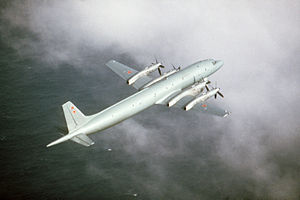
Antiubådskrigsførelse / Atomubåde – tiden efter anden verdenskrig / Luftbåren ASW
Det russiske rekognoscerings- og ASW-fly Iljusjin Il-38, som godt kan ligne en amerikansk P-3 Orion.
Antiubådskrigsførelse, fra engelsk anti-submarine warfare, forkortet ASW er det begreb, der bruges for at beskrive detektionen af, jagten på og en eventuel ødelæggelse af fjendtlige ubåde. Der findes ASW-systemer til fly, helikoptere, skibe og i ubåde.